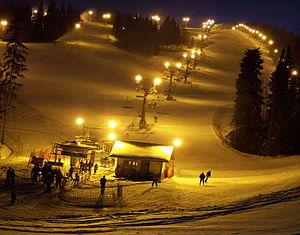
Białka Tatrzańska est un village, situé sur le territoire de la commune de Bukowina Tatrzańska, ainsi qu'une station de ski, situés dans la Voïvodie de Petite-Pologne, dans le sud de la Pologne.